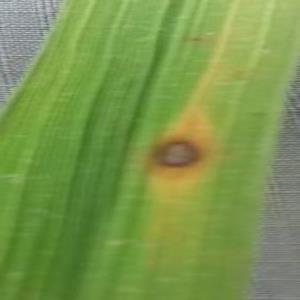
Disease: Brownspot